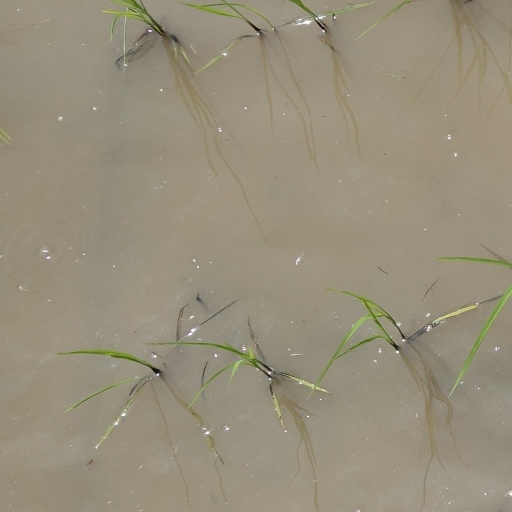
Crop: rice